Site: brandenburg
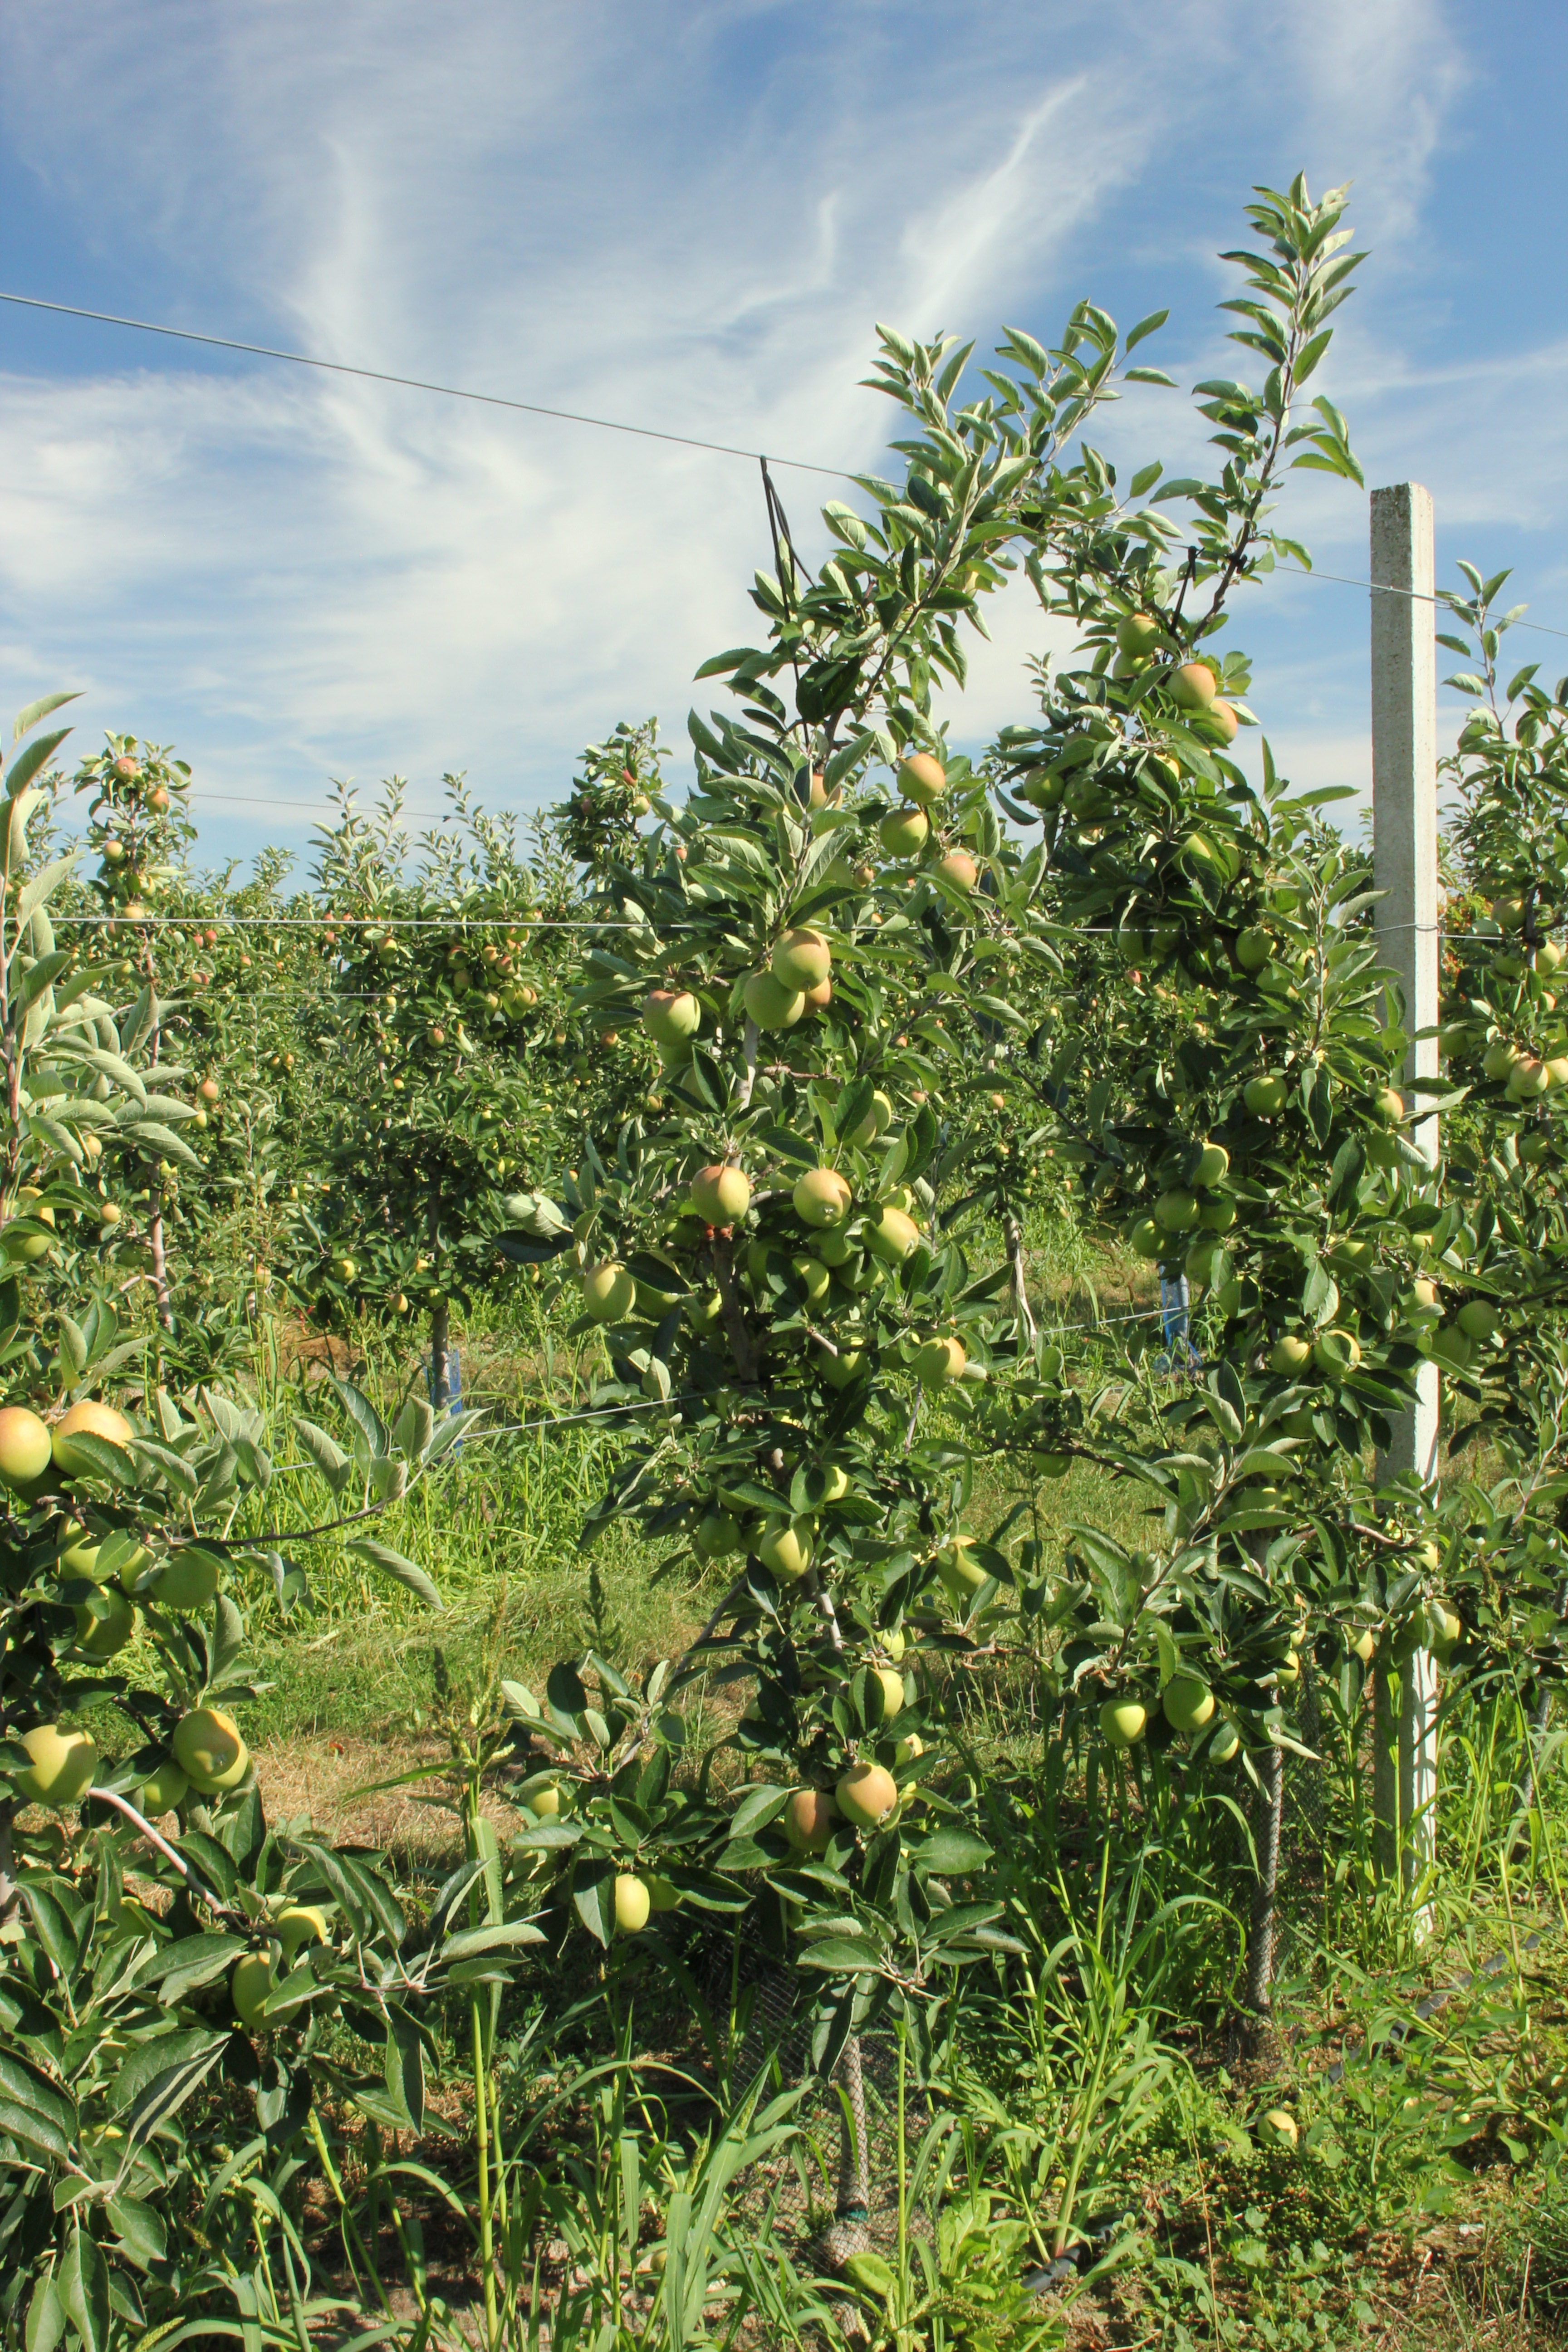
Growth stage (BBCH 77): Development of fruit